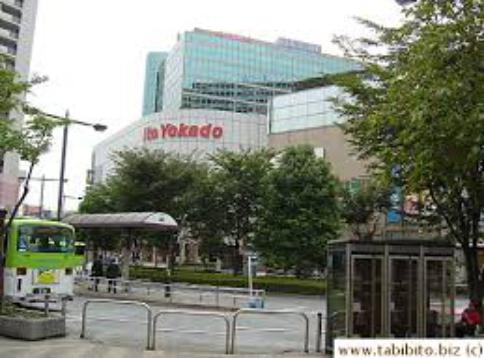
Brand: Ito-Yokado
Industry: Others